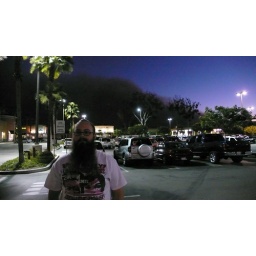
standing in fornt of a black cloud of smoke